Alsancak railway station

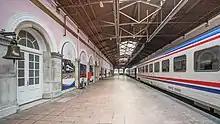
A historical platform of Alsancak Terminal

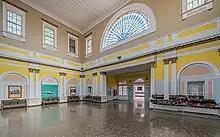
The former waiting room

The Ottoman Railway Company chose to start their line in the neighborhood of Alsancak, near the docks. The original station consisted of a small building with a few tracks and a small depot. The station opened on 30 October 1858 when the railway reached Gaziemir and Seydiköy. Passenger traffic was low and the few freight trains that operated, unloaded at Kemer. The railway reached Aydın in 1866 and the ORC opened the whole line on 1 July 1866. When this line opened, freight traffic was too heavy for Kemer to handle and the ORC needed a larger depot. More tracks were added, maintenance depots, train sheds and freight depots were built as well as the Alsancak dock being considerably extended. Also a lot of rich foreign and Ottoman business leviathans lived in İzmir, mainly in Bornova, Şirinyer and Buca. The railway could help them commute to work in Alsancak and back to their homes. Passenger traffic increased once the Şirinyer-Buca branch was opened, in 1870 and a new station was needed to be built for these rich families. In 1871 a new, bigger station with a clock tower was opened. This clock tower became the first in İzmir. Today, this building is the headquarters of District 3.